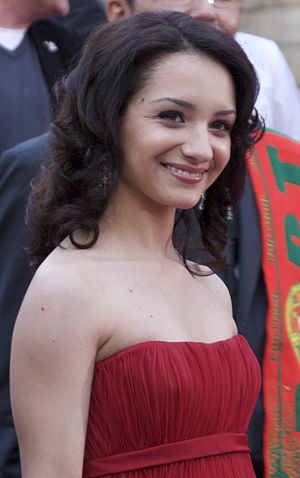
Filipa Azevedo
Filipa Azevedo i Oslo, 2010
Filipa Daniela Azevedo de Magalhães er en portugisisk sangerinde.